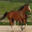
Label: horse